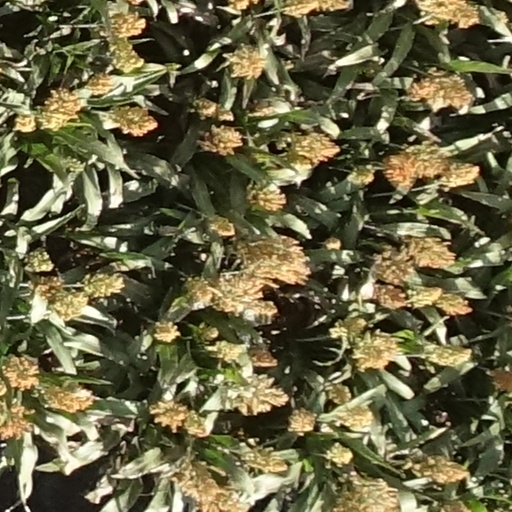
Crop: sorghum